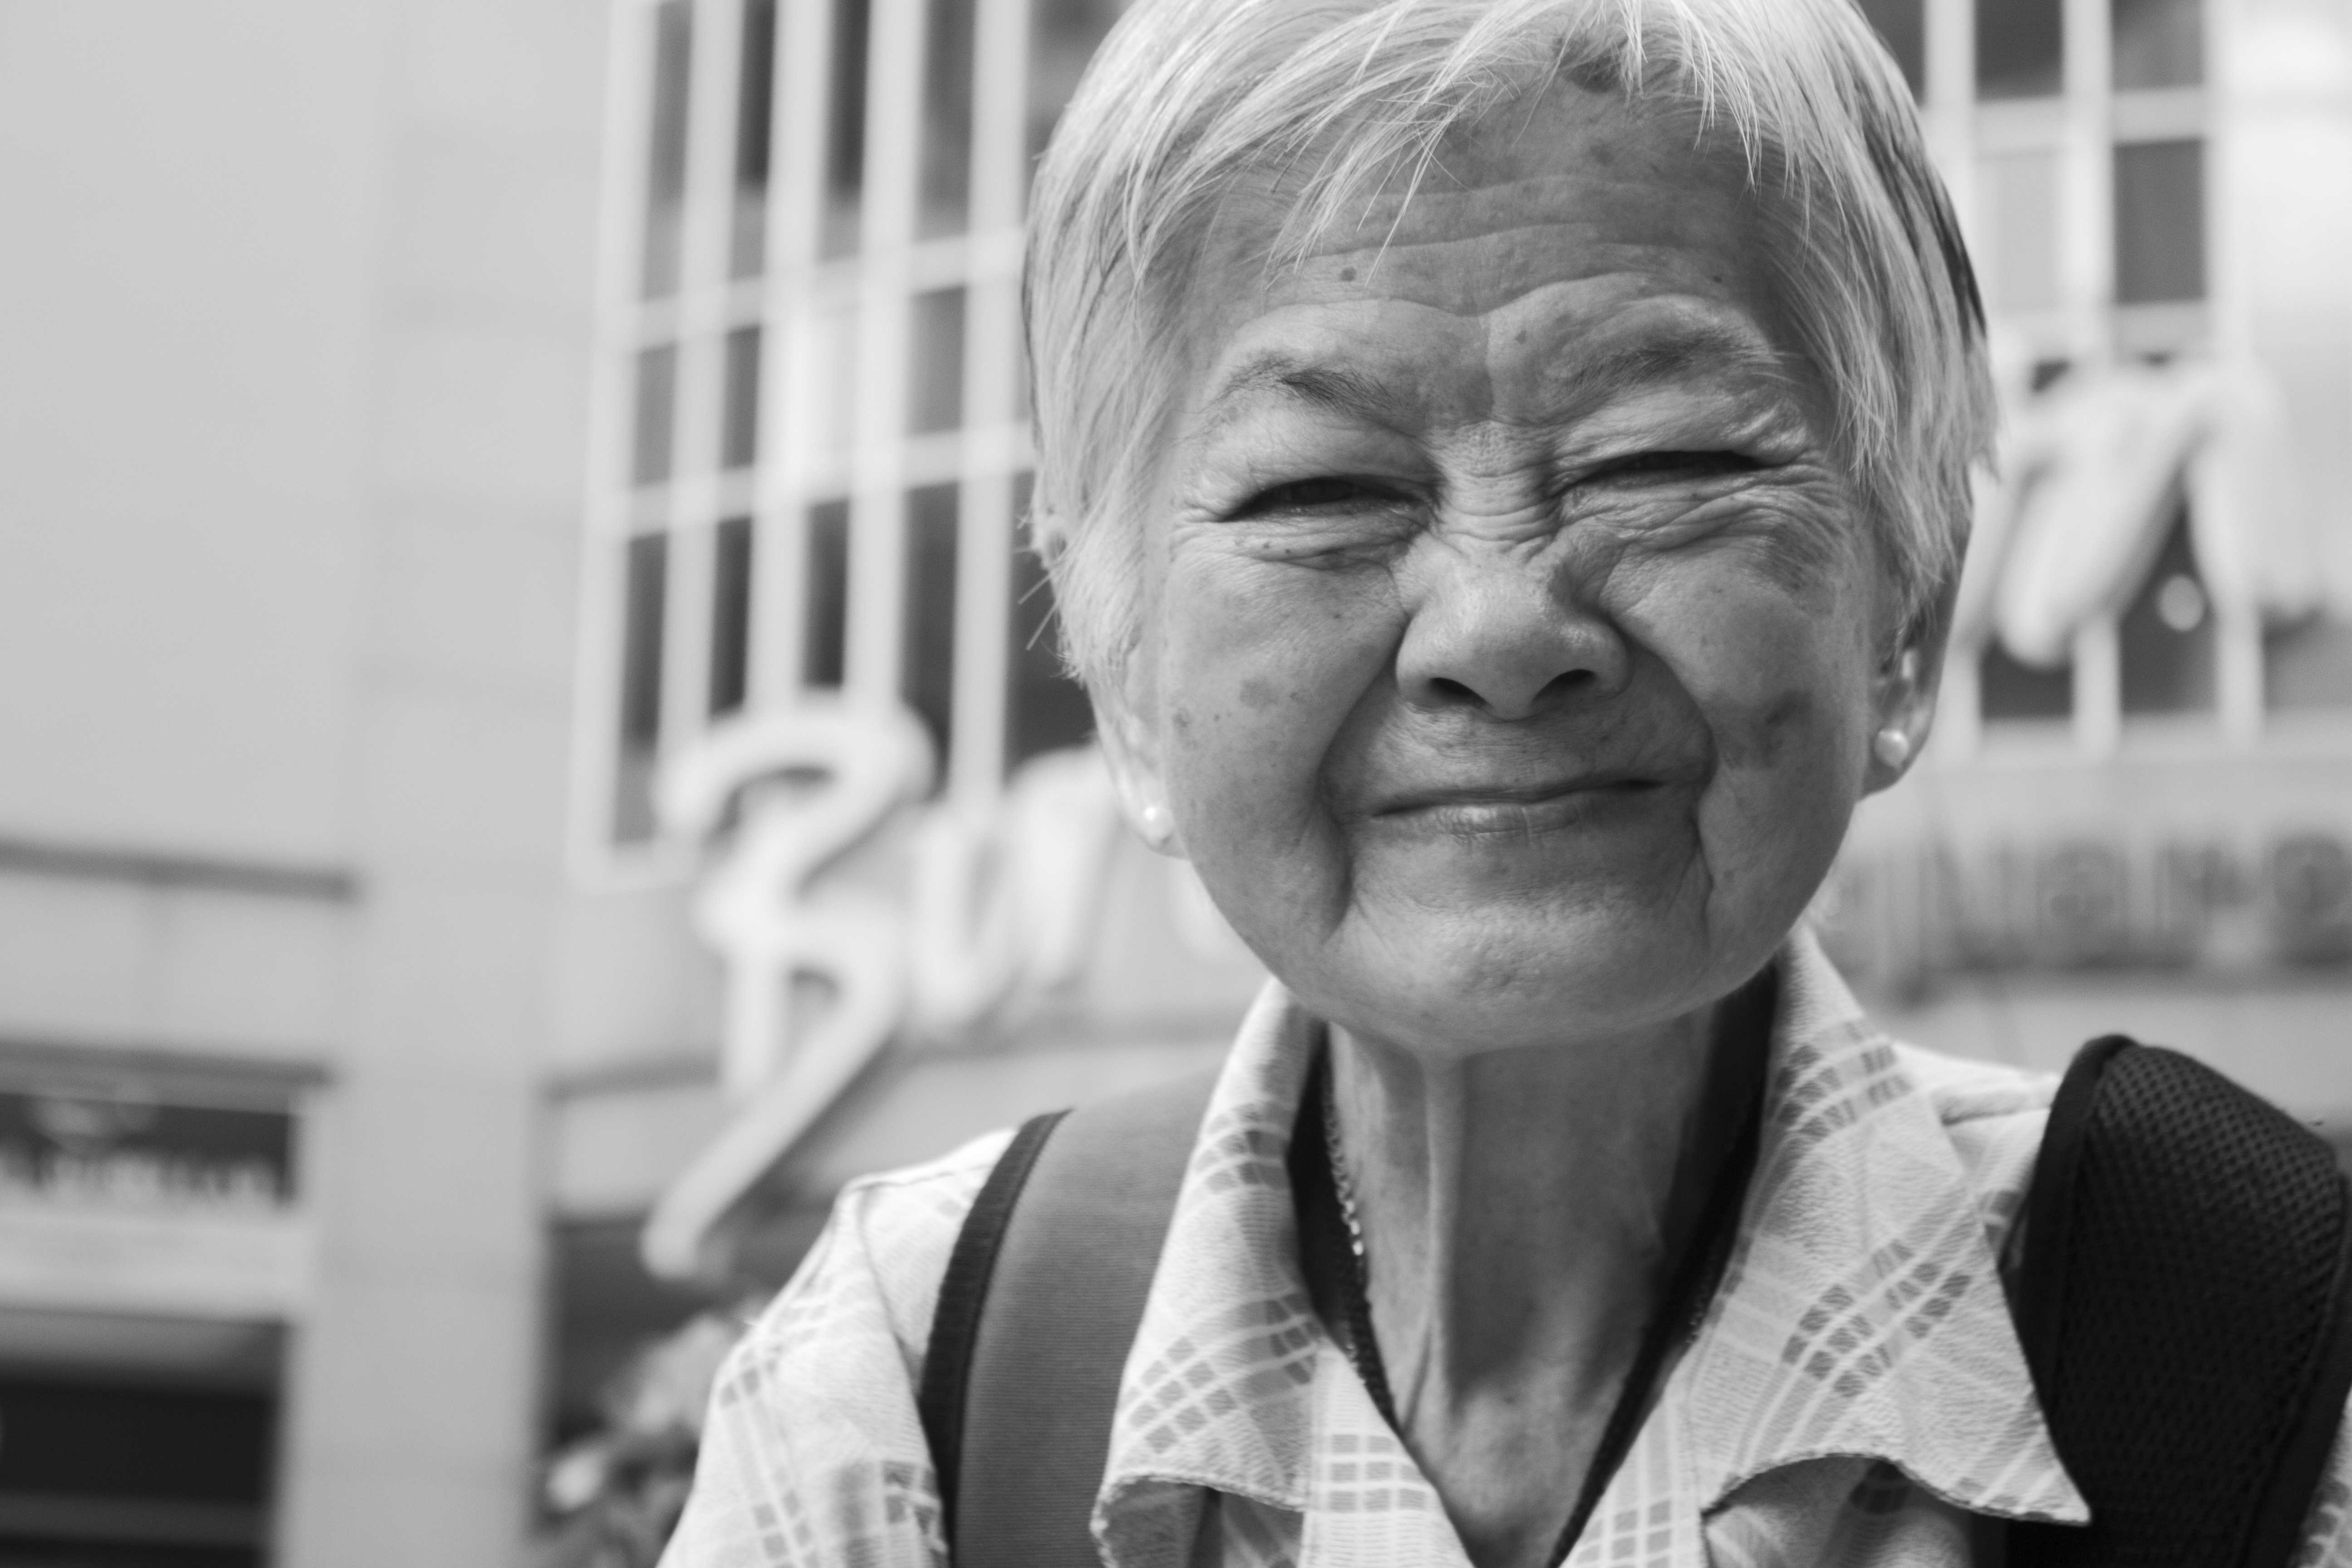
man, person, black and white, people, white, photography, male, asian, portrait, monochrome, smile, old woman, head, photograph, citizen, monochrome photography, portrait photography